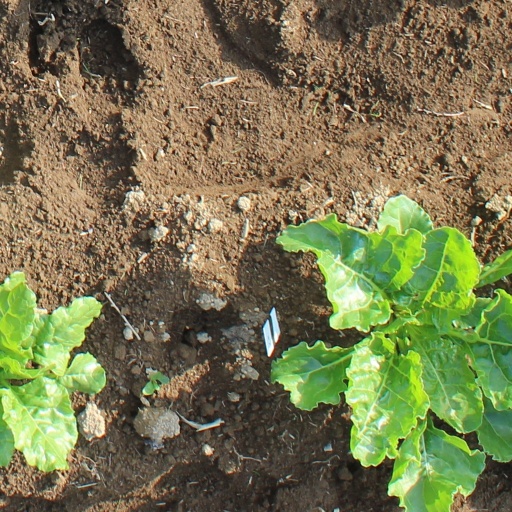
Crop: sugar beet